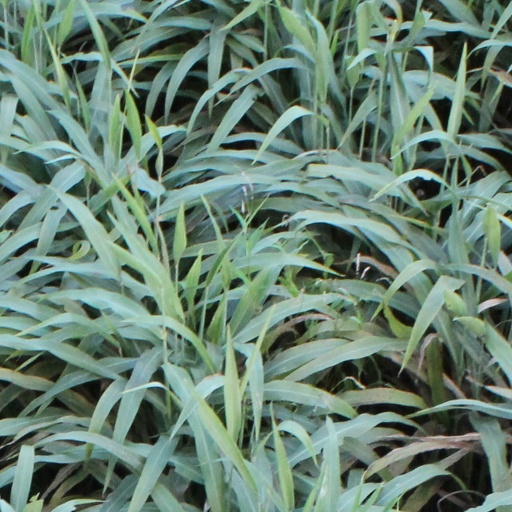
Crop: sorghum